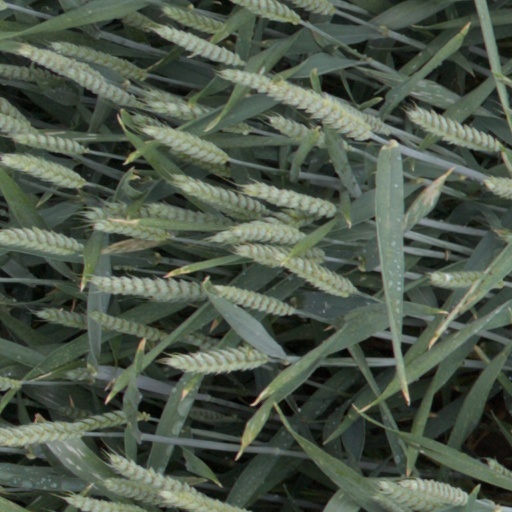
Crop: wheat